Ritigala

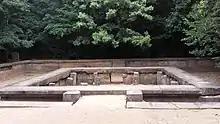
A resting place

Ritigala mountain consists of four peaks which rise steeply from the surrounding plain. The mountain is 6.5 km in length, and divided into northern and southern blocks by Maha-Degala Gorge. The highest peak is Ritigala Kanda in the southern block.